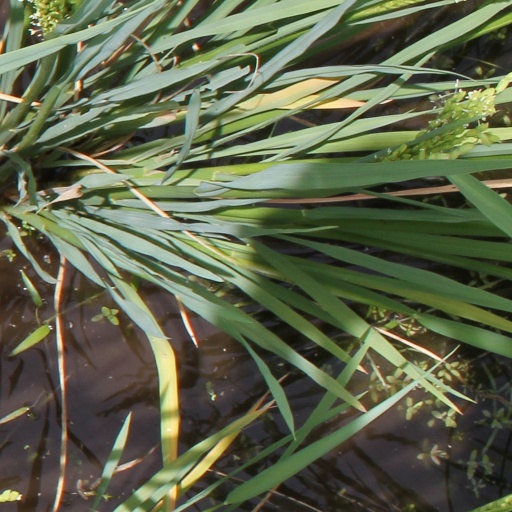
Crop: rice